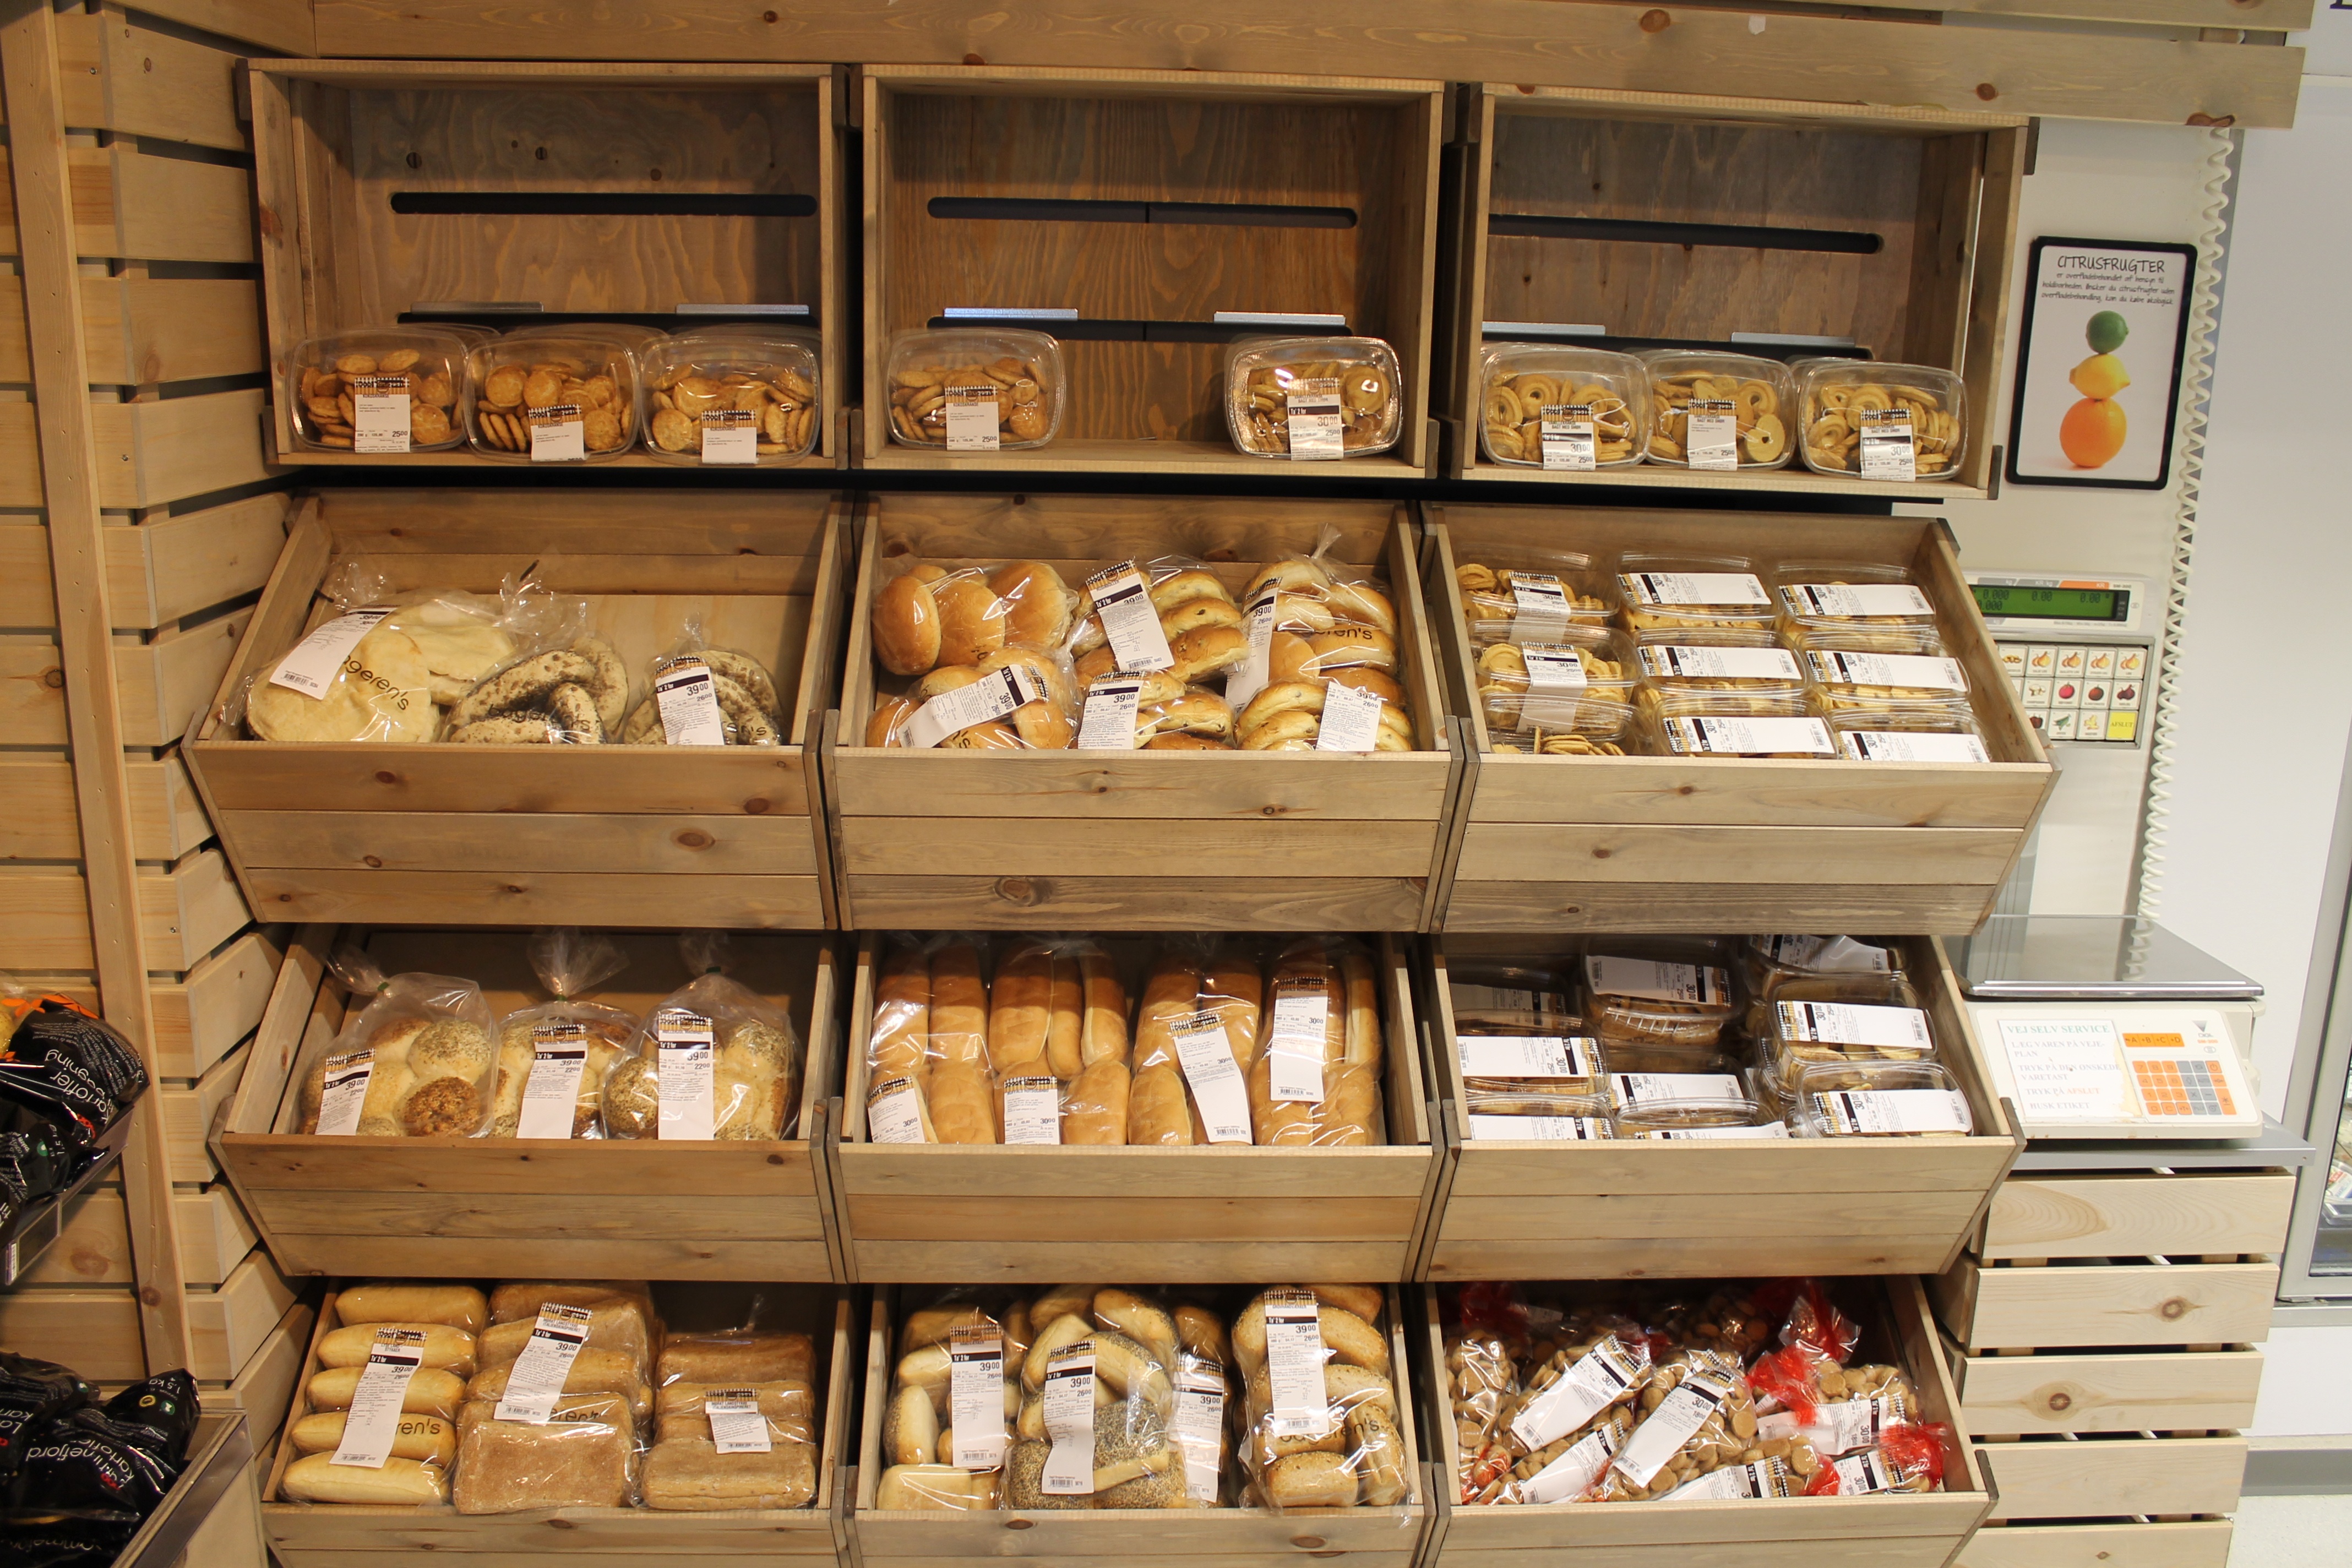
wood, food, furniture, bread, bakery, grocery store, pantry, display case, home brought, bake off